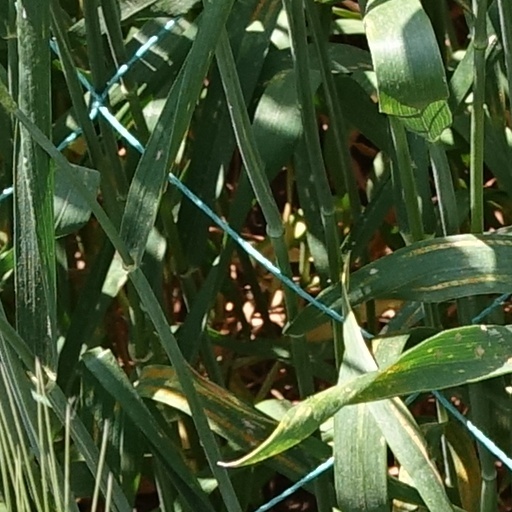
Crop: wheat